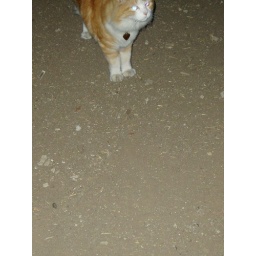
a cat living in a dog world.